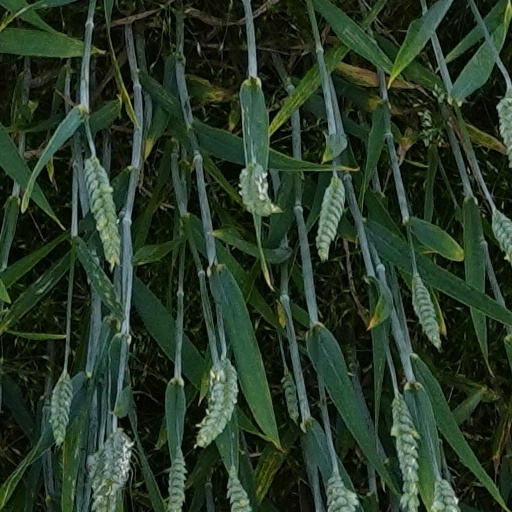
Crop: wheat